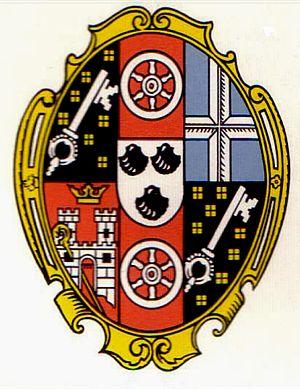
Lothaire-Frédéric de Metternich-Bourscheid, fut le doyen de l'église métropolitaine de Mayence, archevêque et prince-électeur de Mayence.